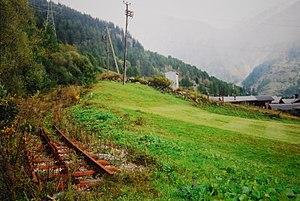
La ligne sommitale de la Furka est une ligne de chemin de fer à crémaillère suisse à voie métrique entre Realp et Oberwald via le tunnel de faîte du col de la Furka, exploitée par la Dampfbahn Furka-Bergstrecke AG. D'une longueur de presque 18 km, c'est la plus longue ligne non électrifiée du pays.